Caleb TerBush

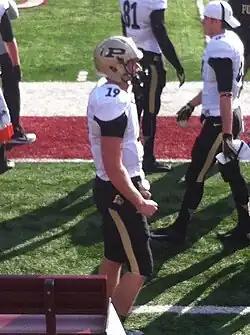
TerBush in 2012

Caleb Stephen TerBush (born January 5, 1990) is a former American football quarterback. He played for the Purdue University Boilermakers and was briefly signed by the Arizona Cardinals of the National Football League from May to August 2013.